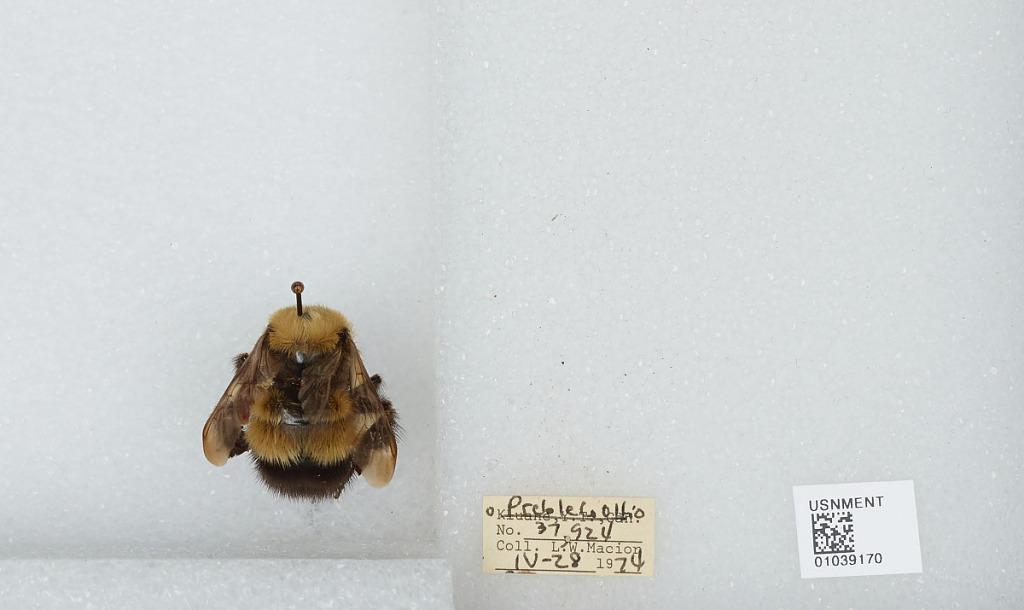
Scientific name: Bombus (Pyrobombus) perplexus Cresson
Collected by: L. Macior
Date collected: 1974-4-28
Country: United States
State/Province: Ohio
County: Preble
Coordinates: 39.7778, -84.6897